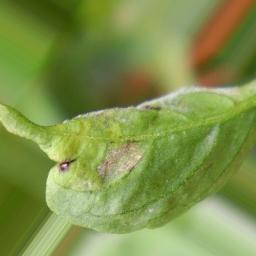
Label: powdery mildew